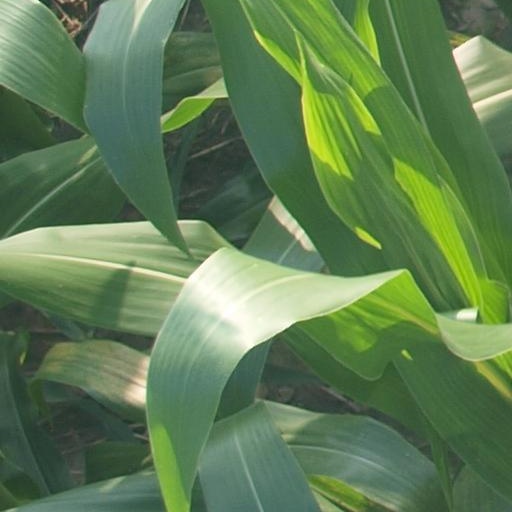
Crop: maize; corn